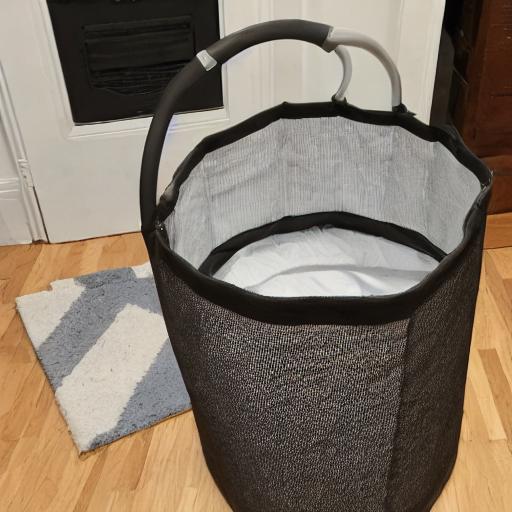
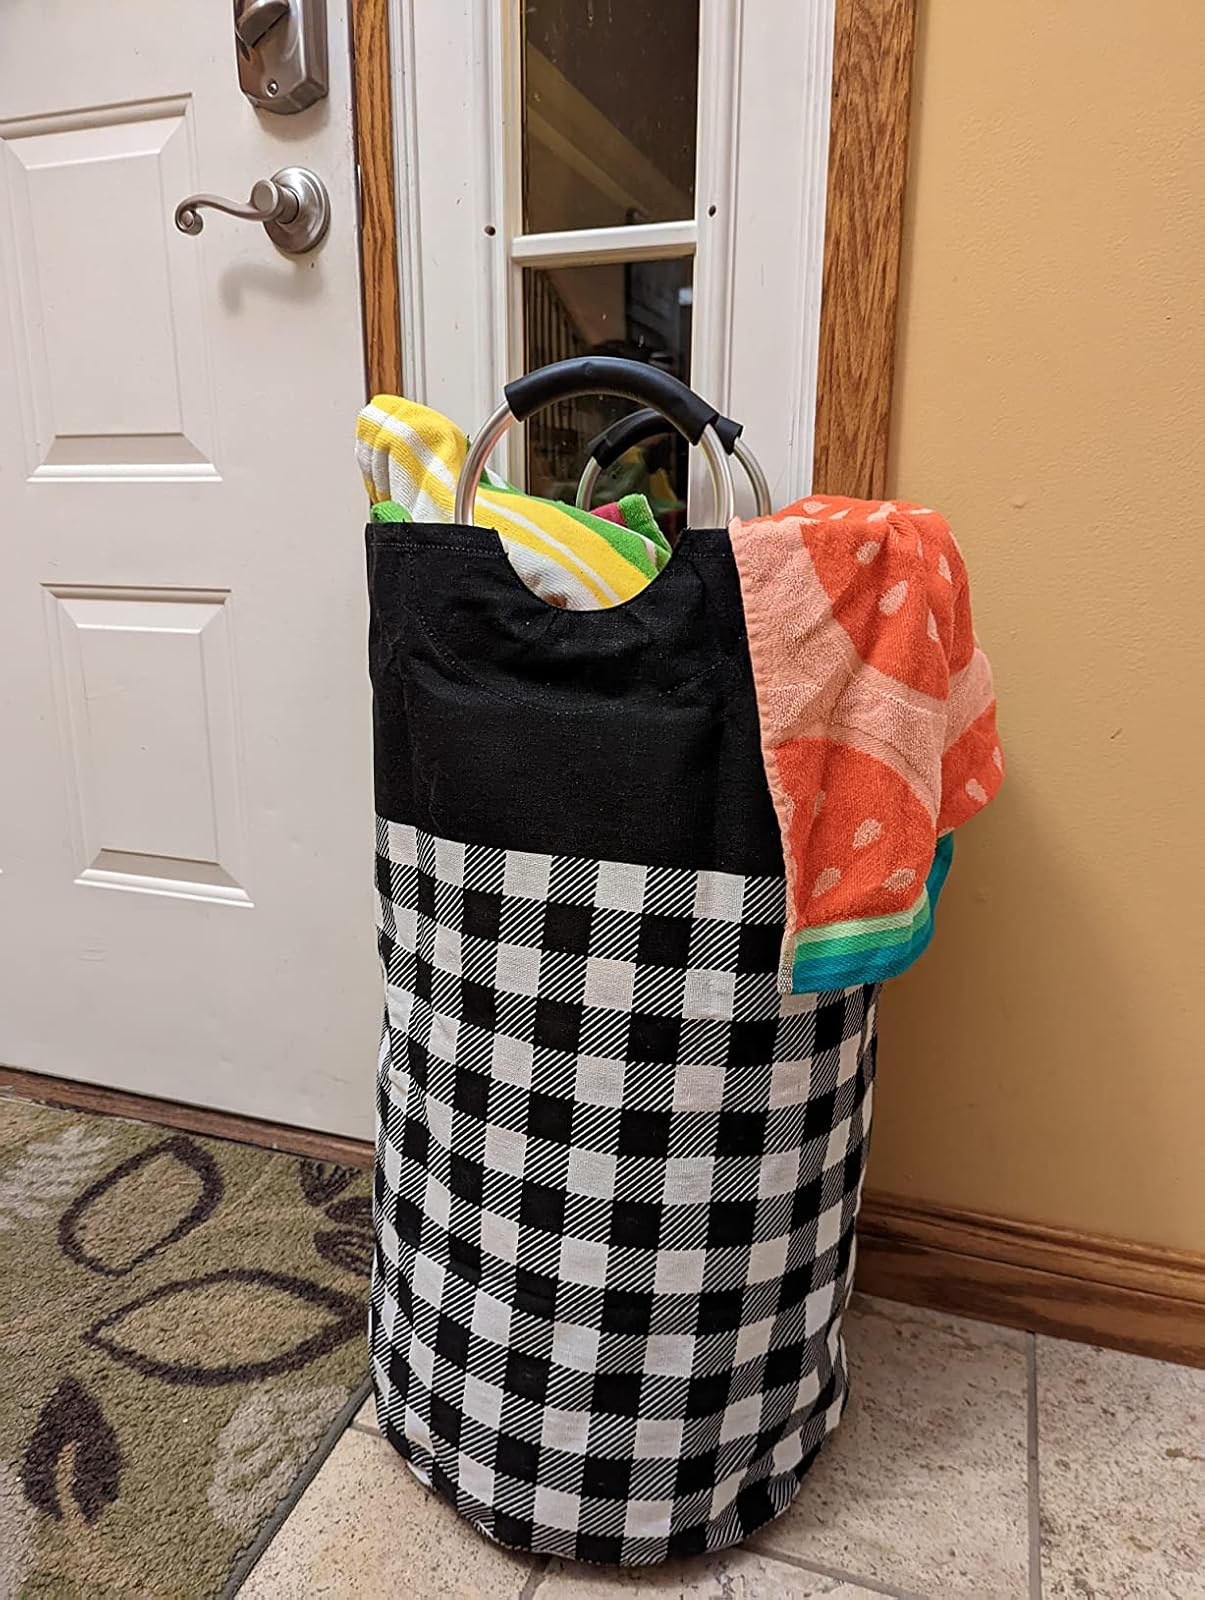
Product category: items_hamper
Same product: no